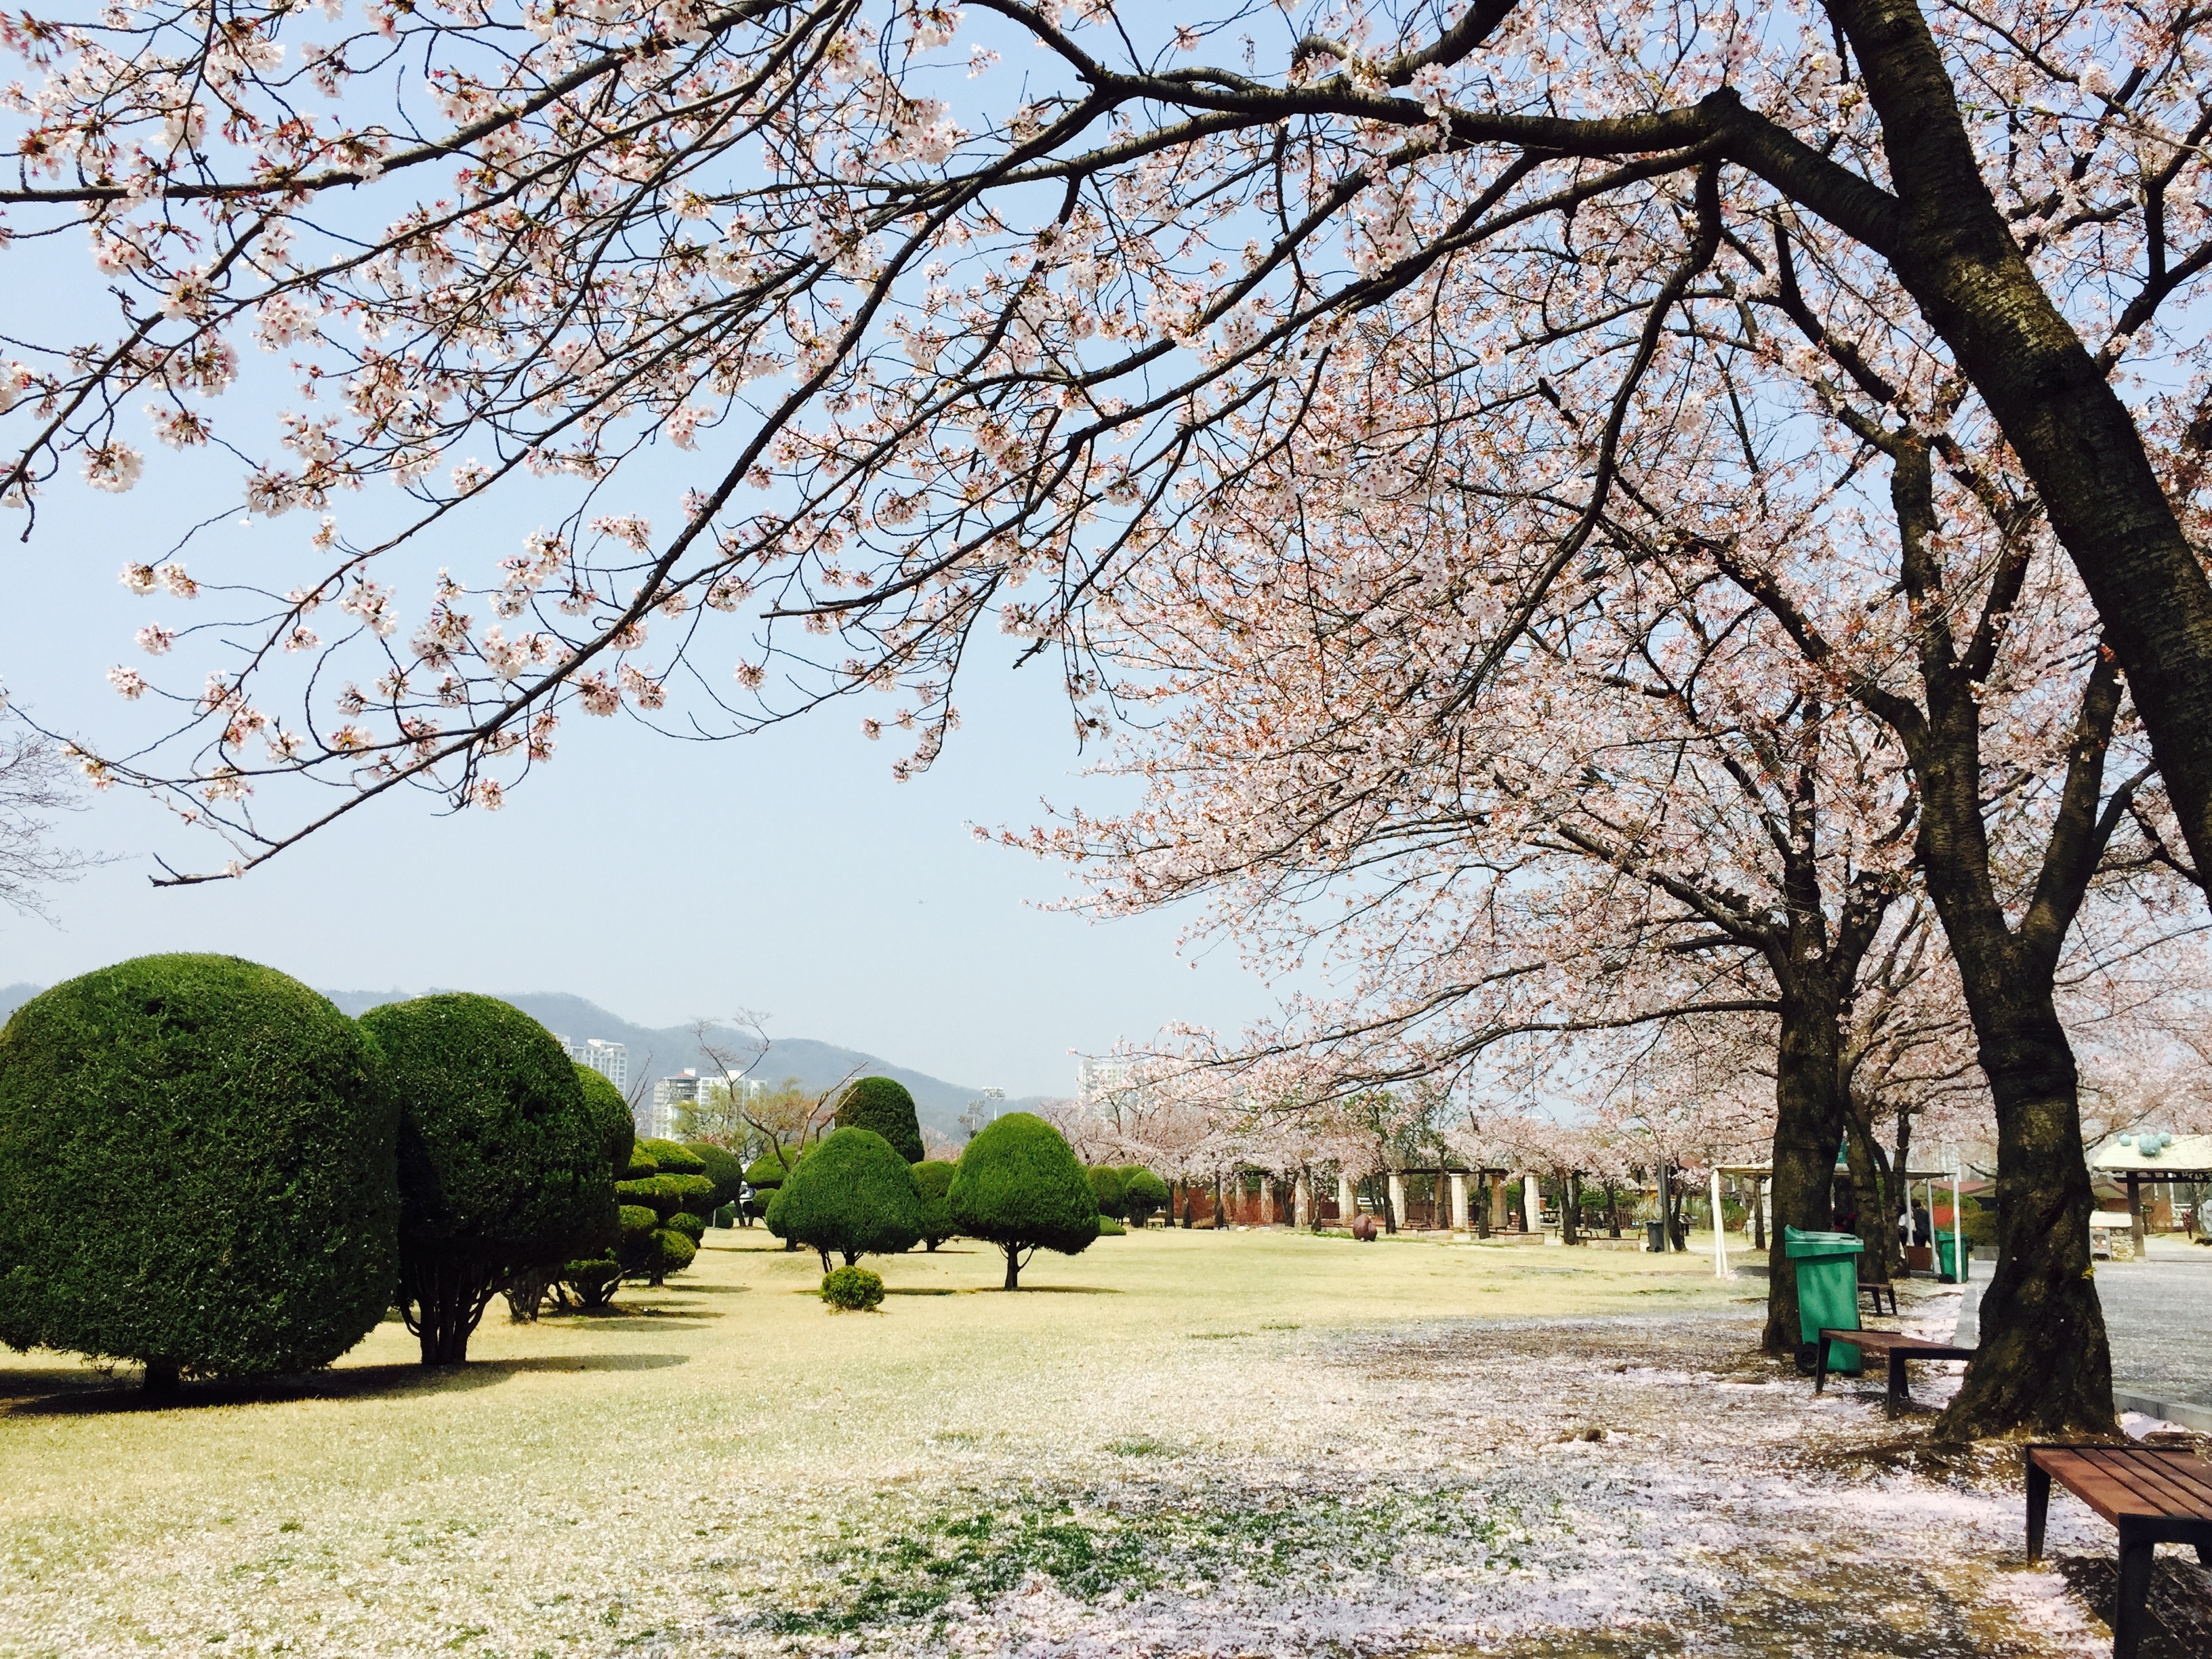
tree, grass, branch, blossom, plant, wood, flower, walk, spring, horse, park, botany, season, cherry blossom, break, seoul, rural area, woody plant, gwacheon, horse racing park